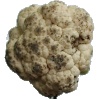
Label: cauliflower